History of Belfast

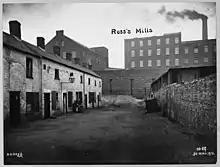
Ross' Mill. Belfast.

Many of the new arrivals to Ulster were Scottish Presbyterian Protestants and, therefore, not members of the Church of England. Since they did not yet have churches buildings of their own, many Scottish Presbyterians attended the more permissive Church of Ireland. Being more Puritan in theology, many Ulster-Scots preferred to keep their worship style simple and plain. Pursuing conformity, The 1st Viscount Wentworth (Lord Deputy of Ireland between 1632 and 1640) decided to put northern Protestants more in line with the Church of England and its more elaborate form of worship which included chanting and liturgy. On 10 August 1636, Henry Lesley, Bishop of Down, summoned Church of Ireland ministers to a meeting in Belfast and rebuked those who had allowed themselves to be influenced by Presbyterianism. The clergy present argued back that they found the Book of Common Prayer and other practices too close to Roman Catholicism and "pope-ish" in nature. Many ministers who refused to implement the Bishop's measures would later attempt to find religious freedom in the American Colonies, though some were turned back to Scotland by a storm near Newfoundland.